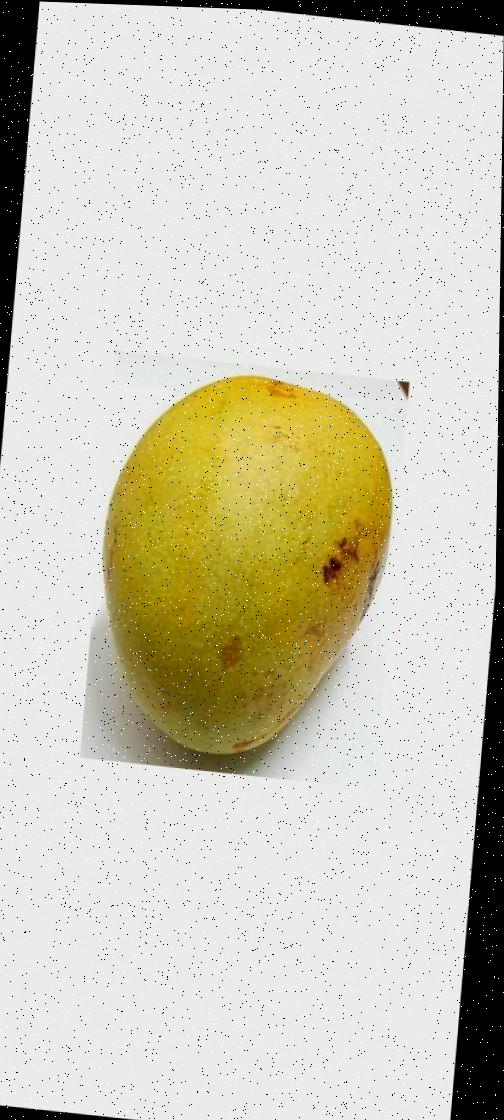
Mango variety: Bari-11